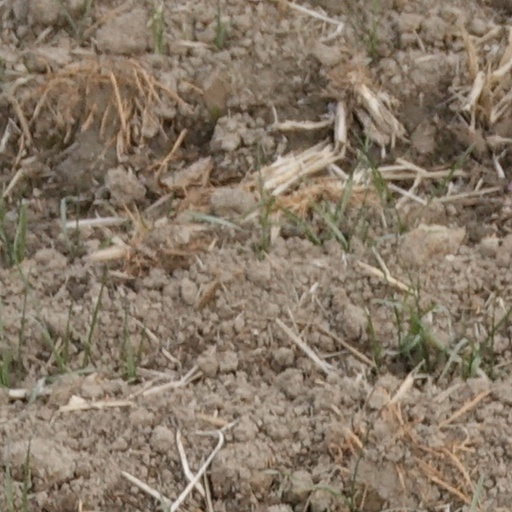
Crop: wheat